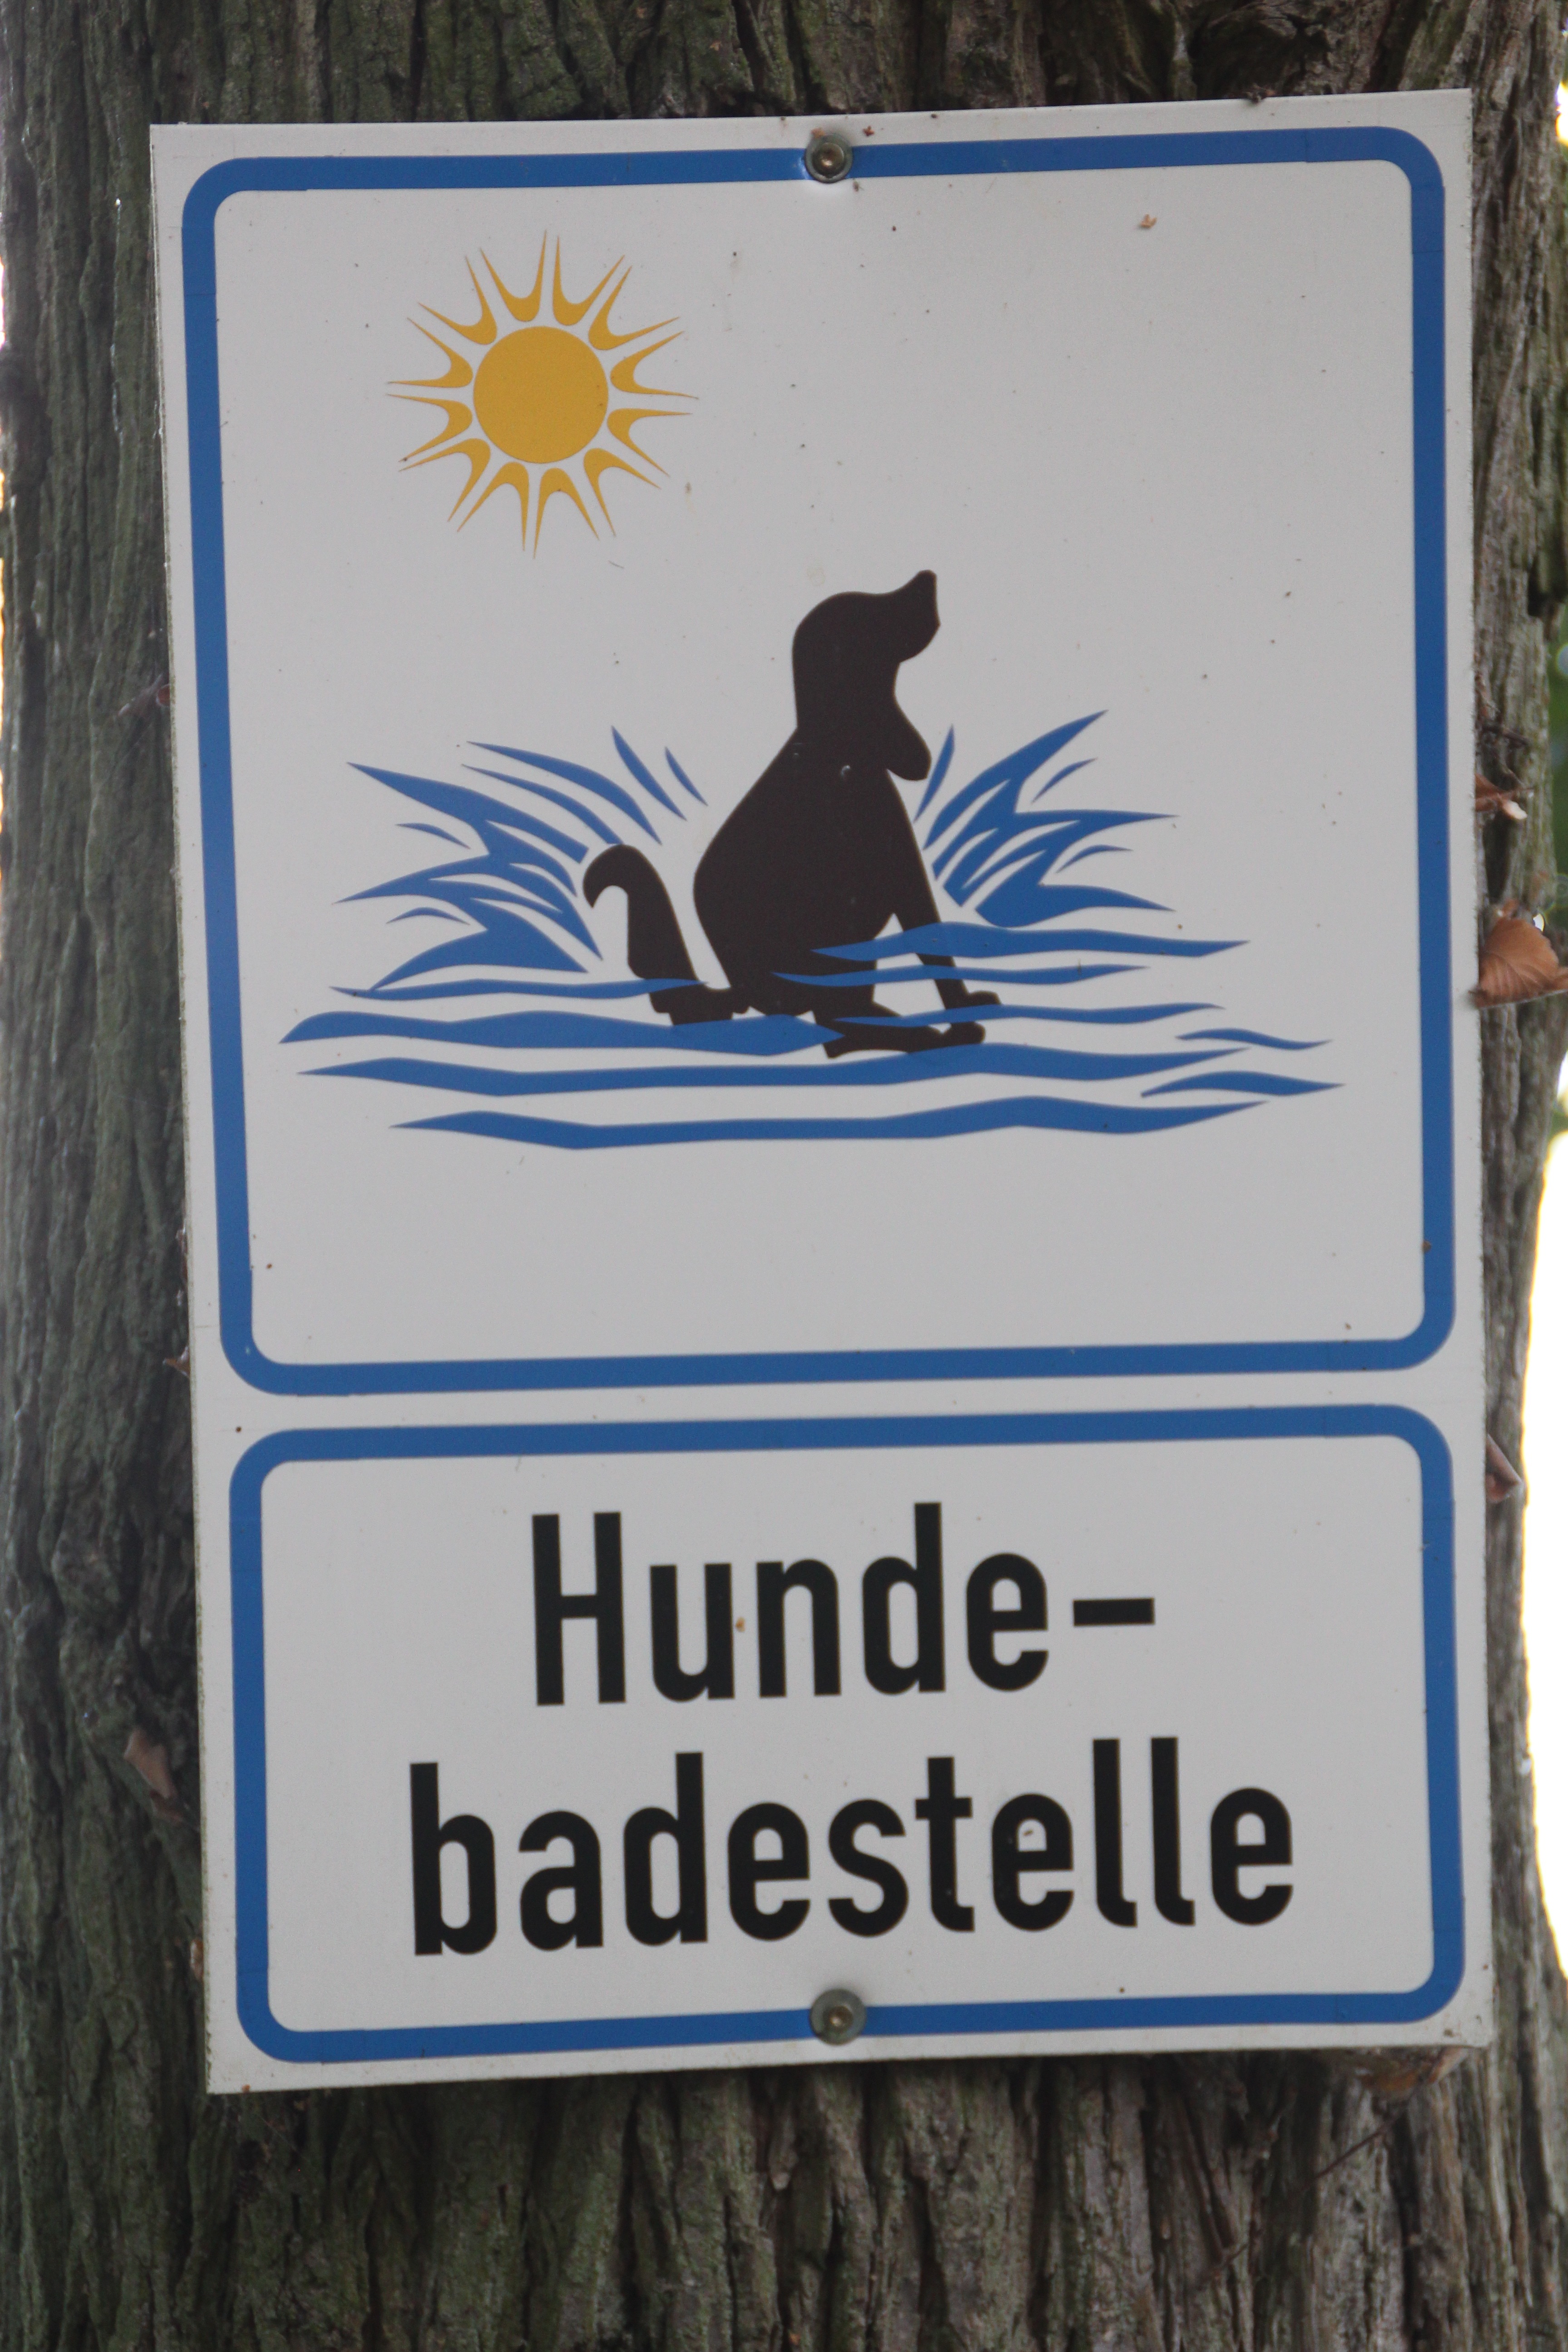
dog, advertising, sign, blue, street sign, signage, note, marking, font, shield, traffic sign, bathing place